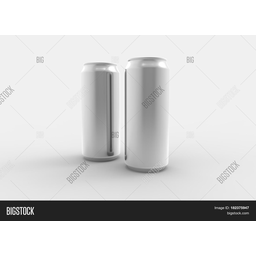
Label: metal